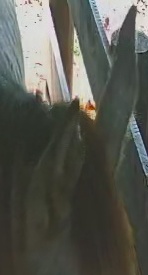
Face region: ears (position_of_ears)
Pain indicator: not_present